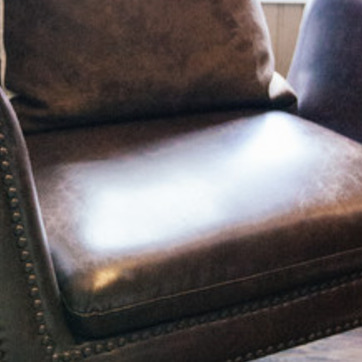
Material: leather